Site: brandenburg
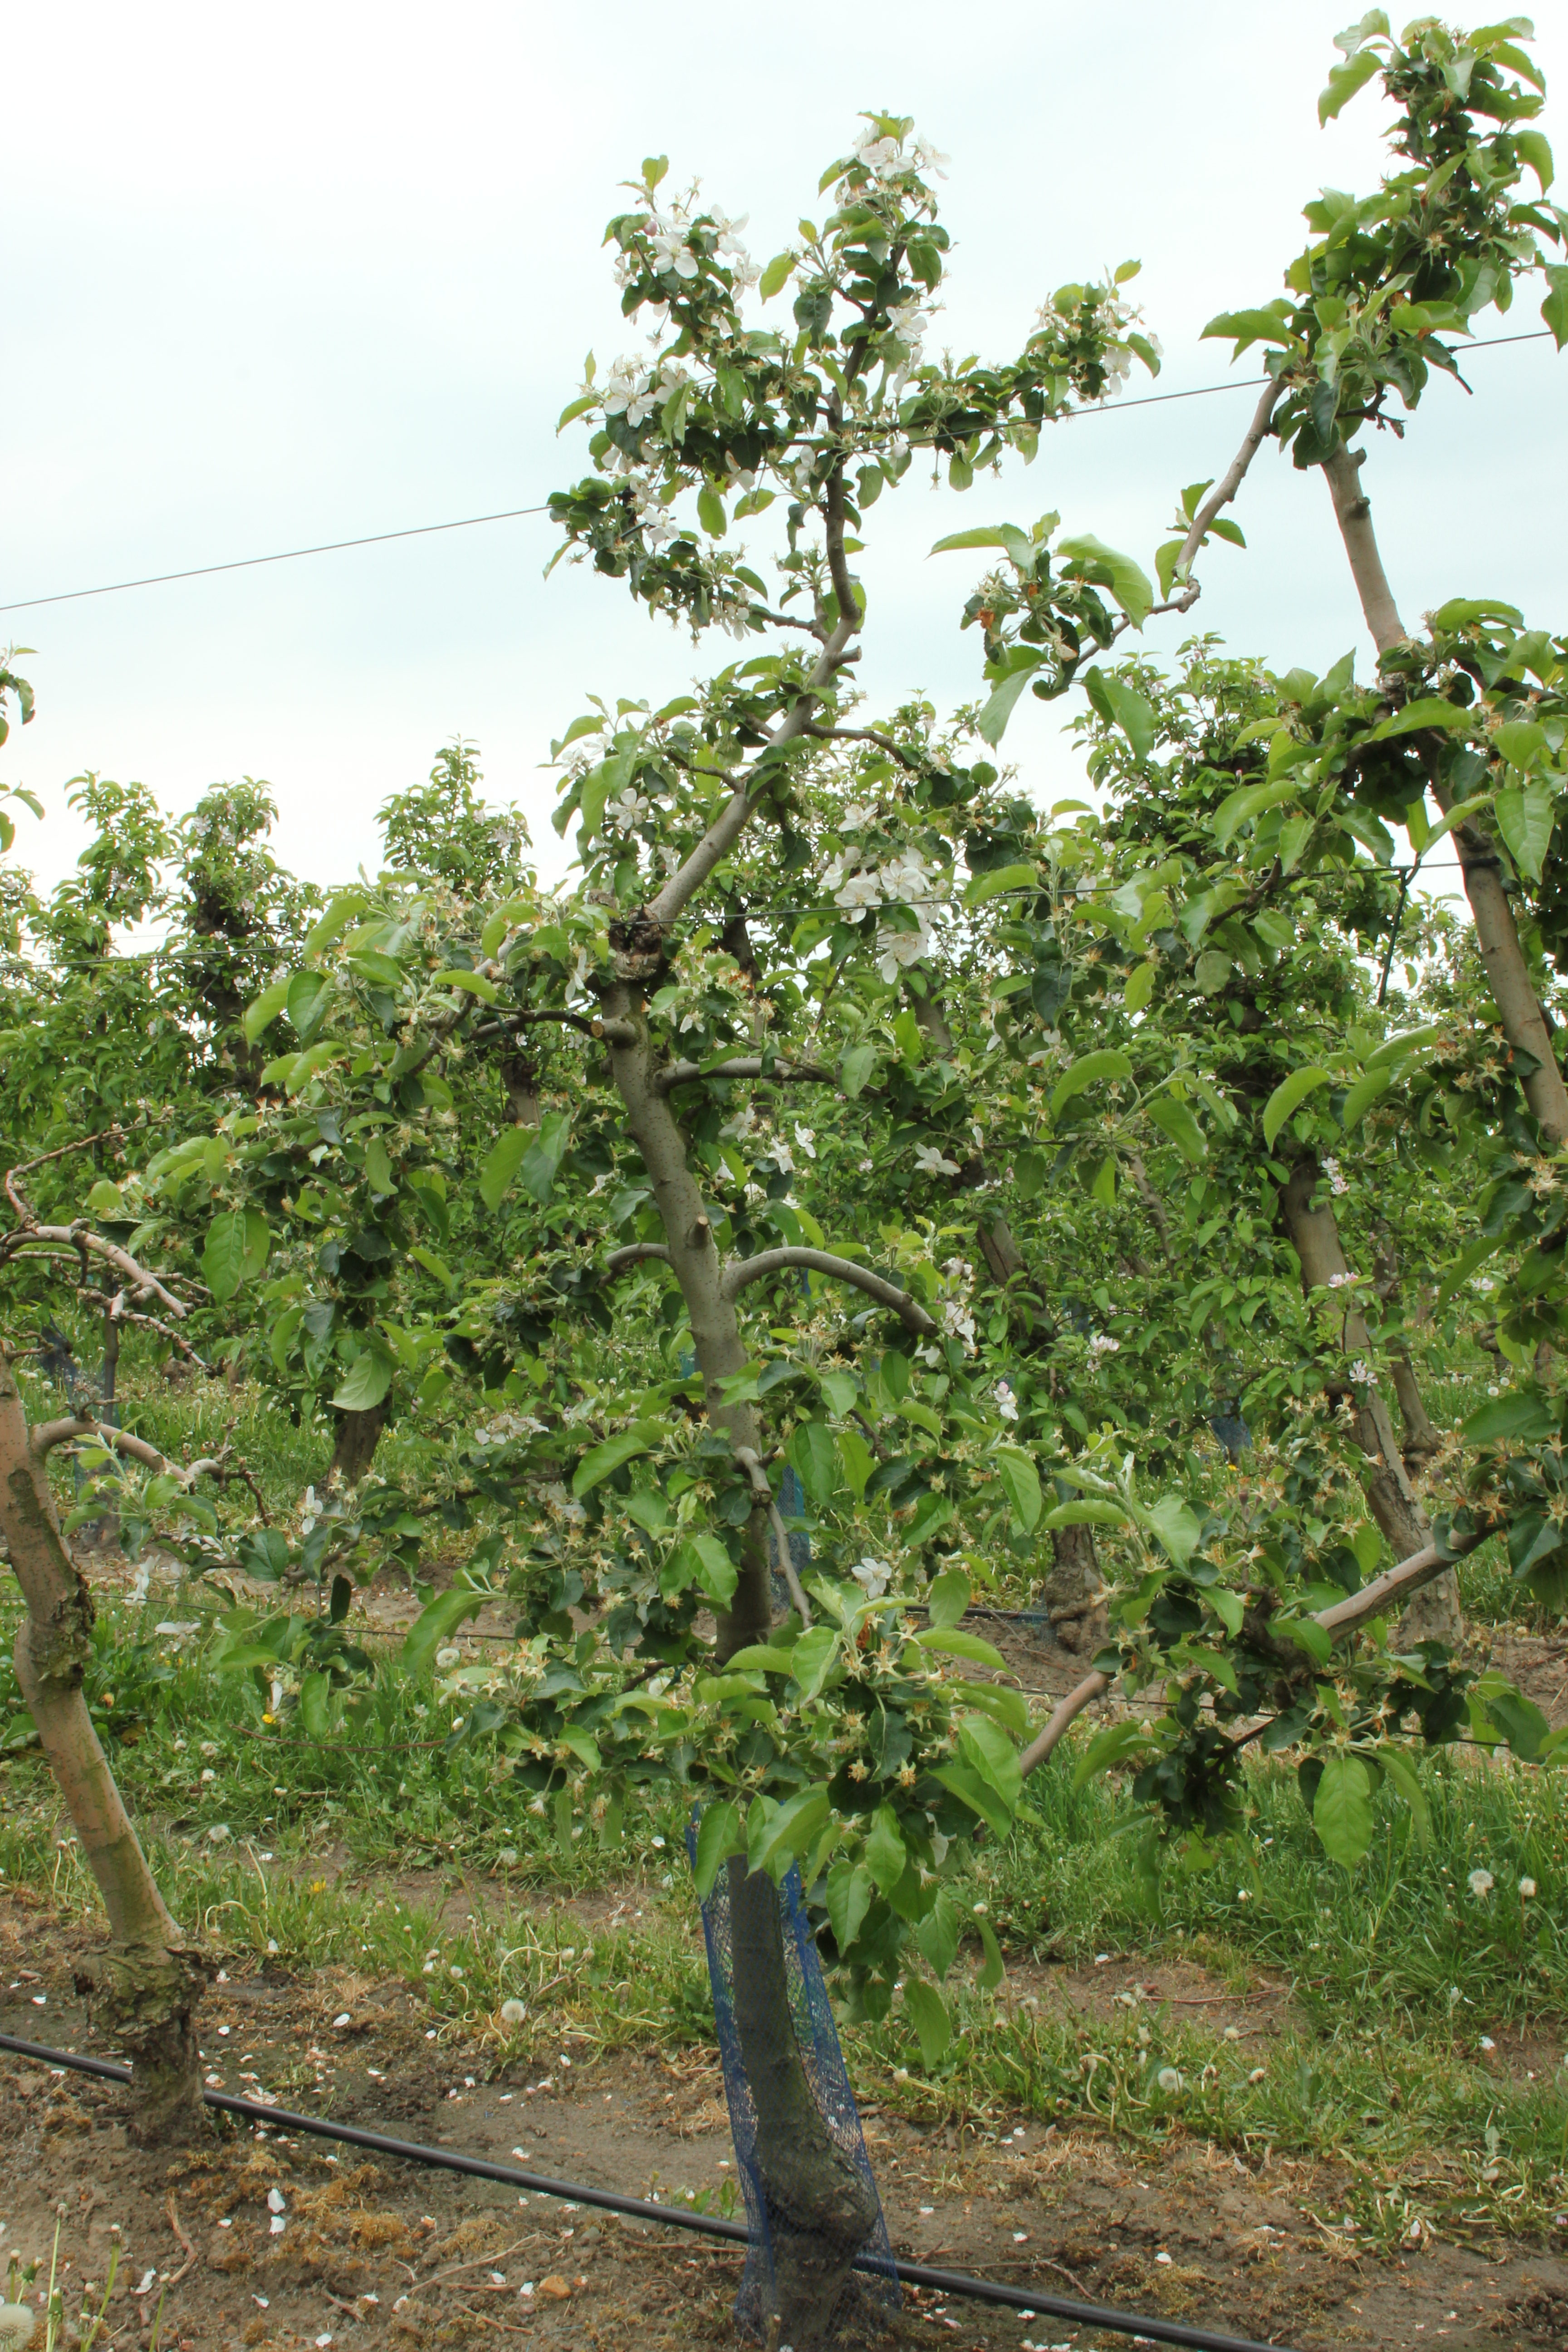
Growth stage (BBCH 67): Flowering